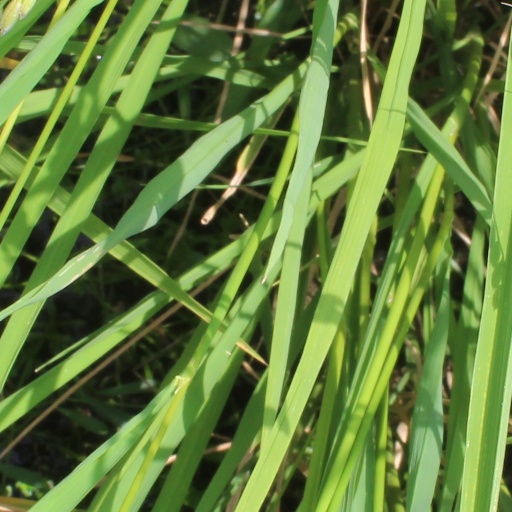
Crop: rice